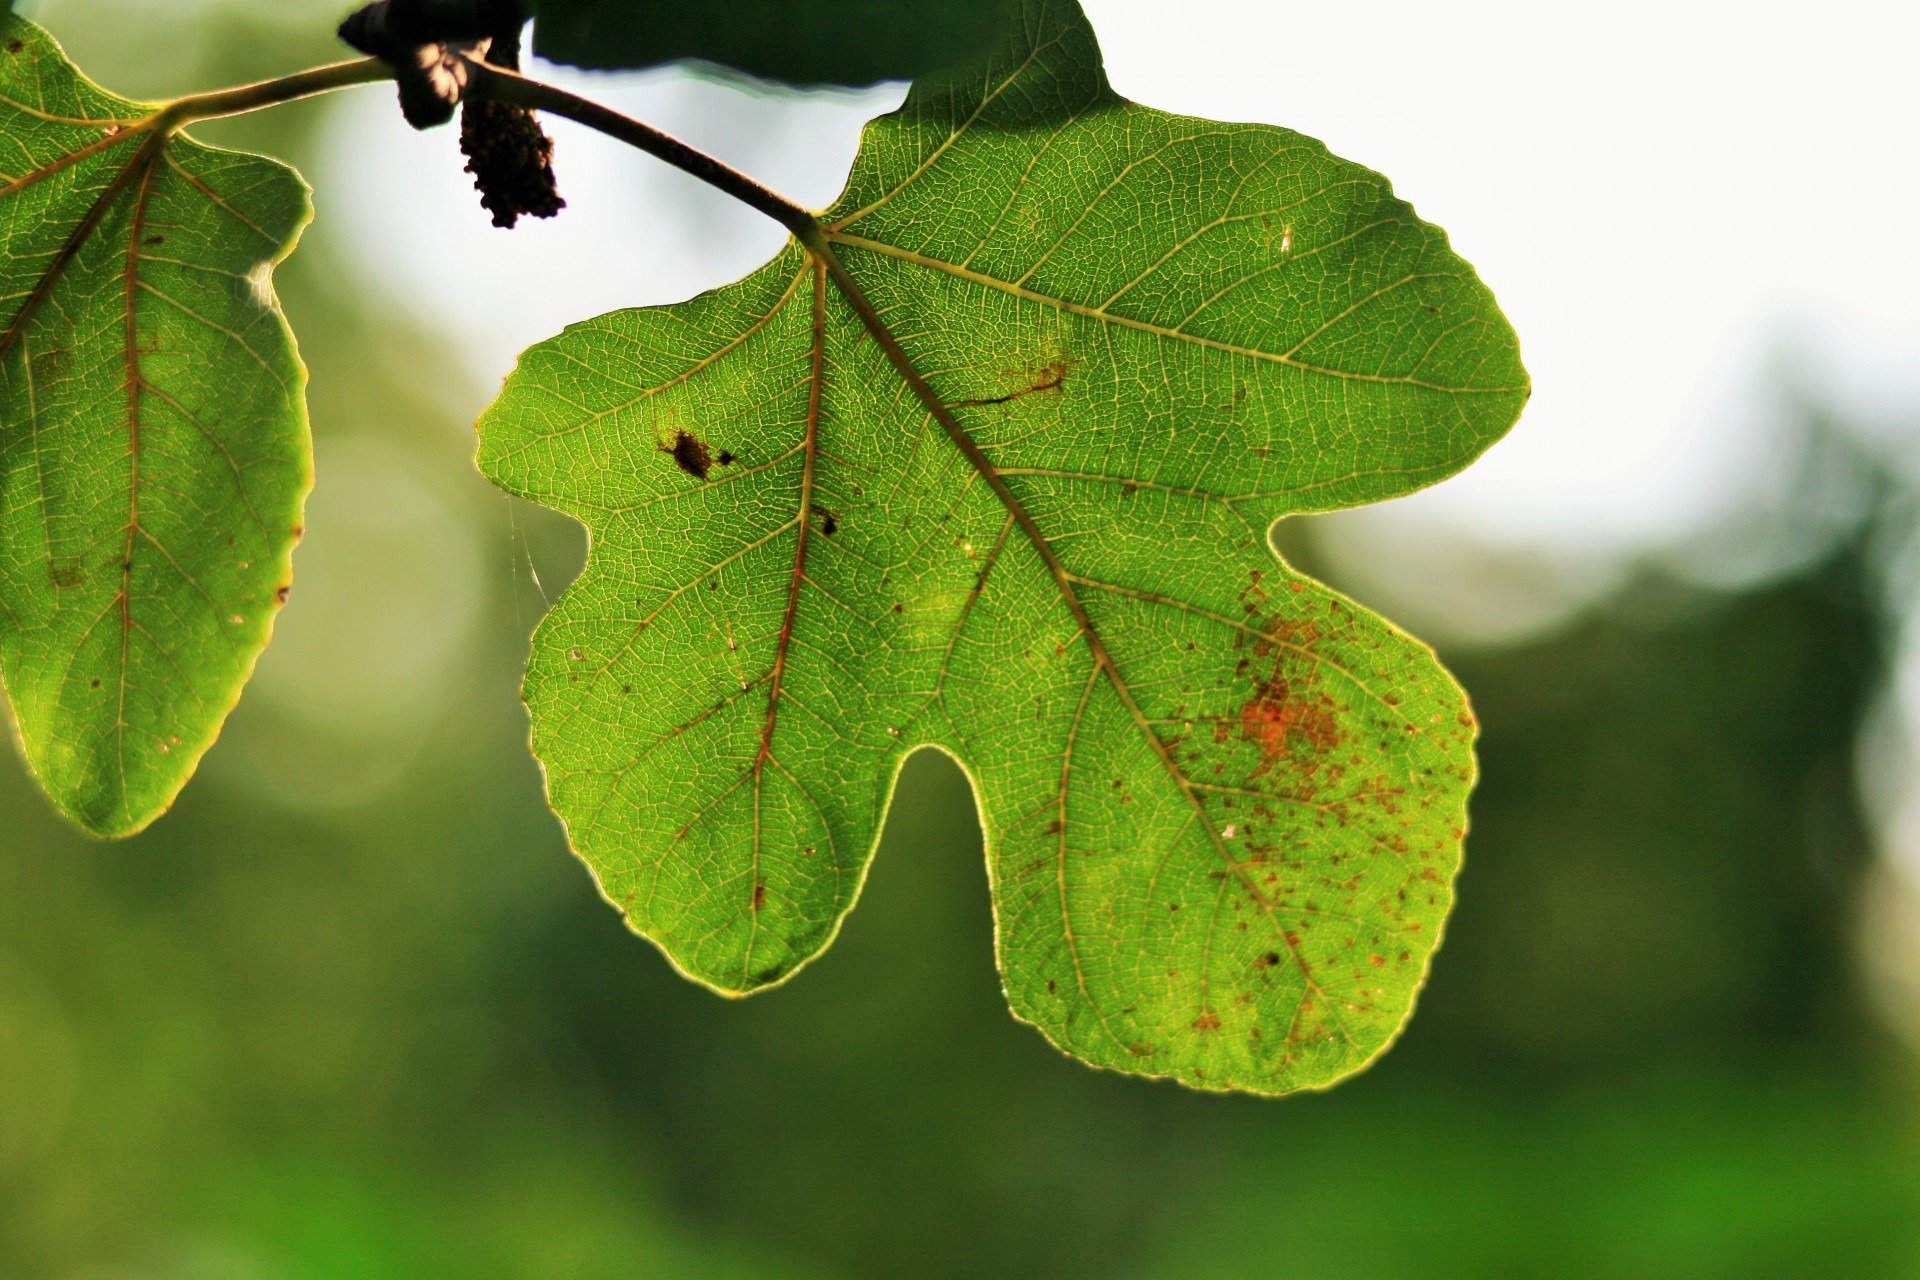
tree, nature, branch, growth, plant, leaf, flower, foliage, green, produce, macro, natural, botany, colorful, flora, plants, fig, close up, trees, leaves, outdoors, leafy, gardening, stems, shrub, branches, bright, growing, deciduous, gardens, macro photography, greens, flowering plant, plant stem, woody plant, land plant